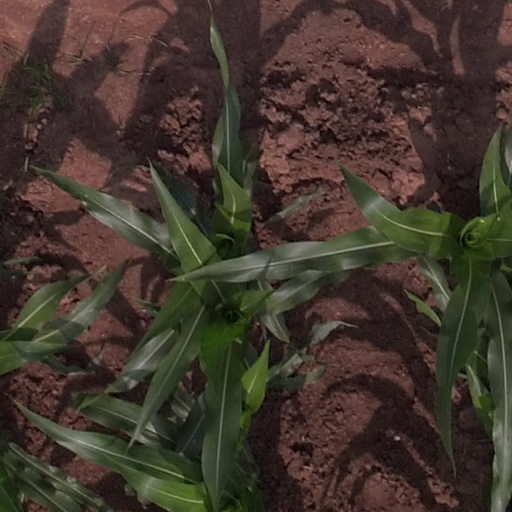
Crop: maize; corn